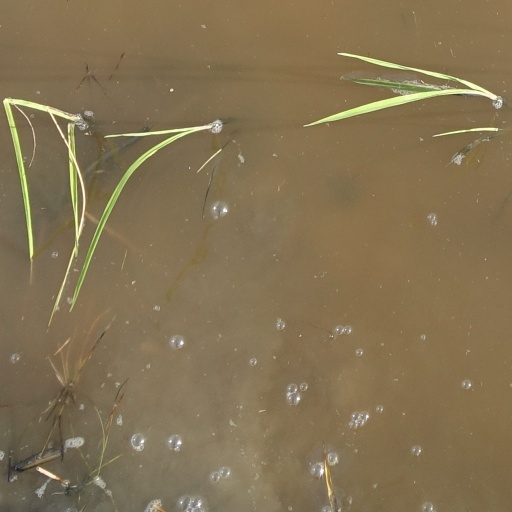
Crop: rice